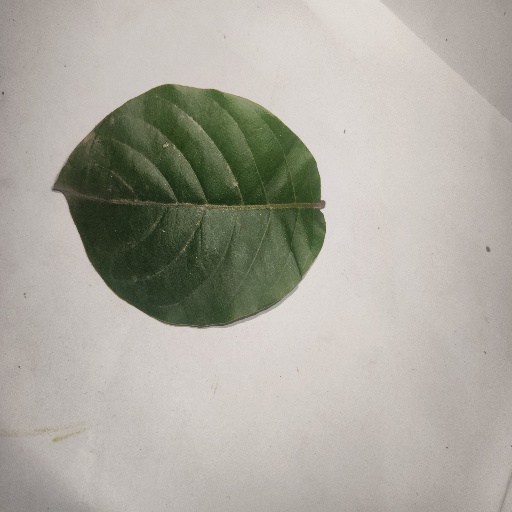
Species: HariTaki
Leaf condition: Healthy Leaf